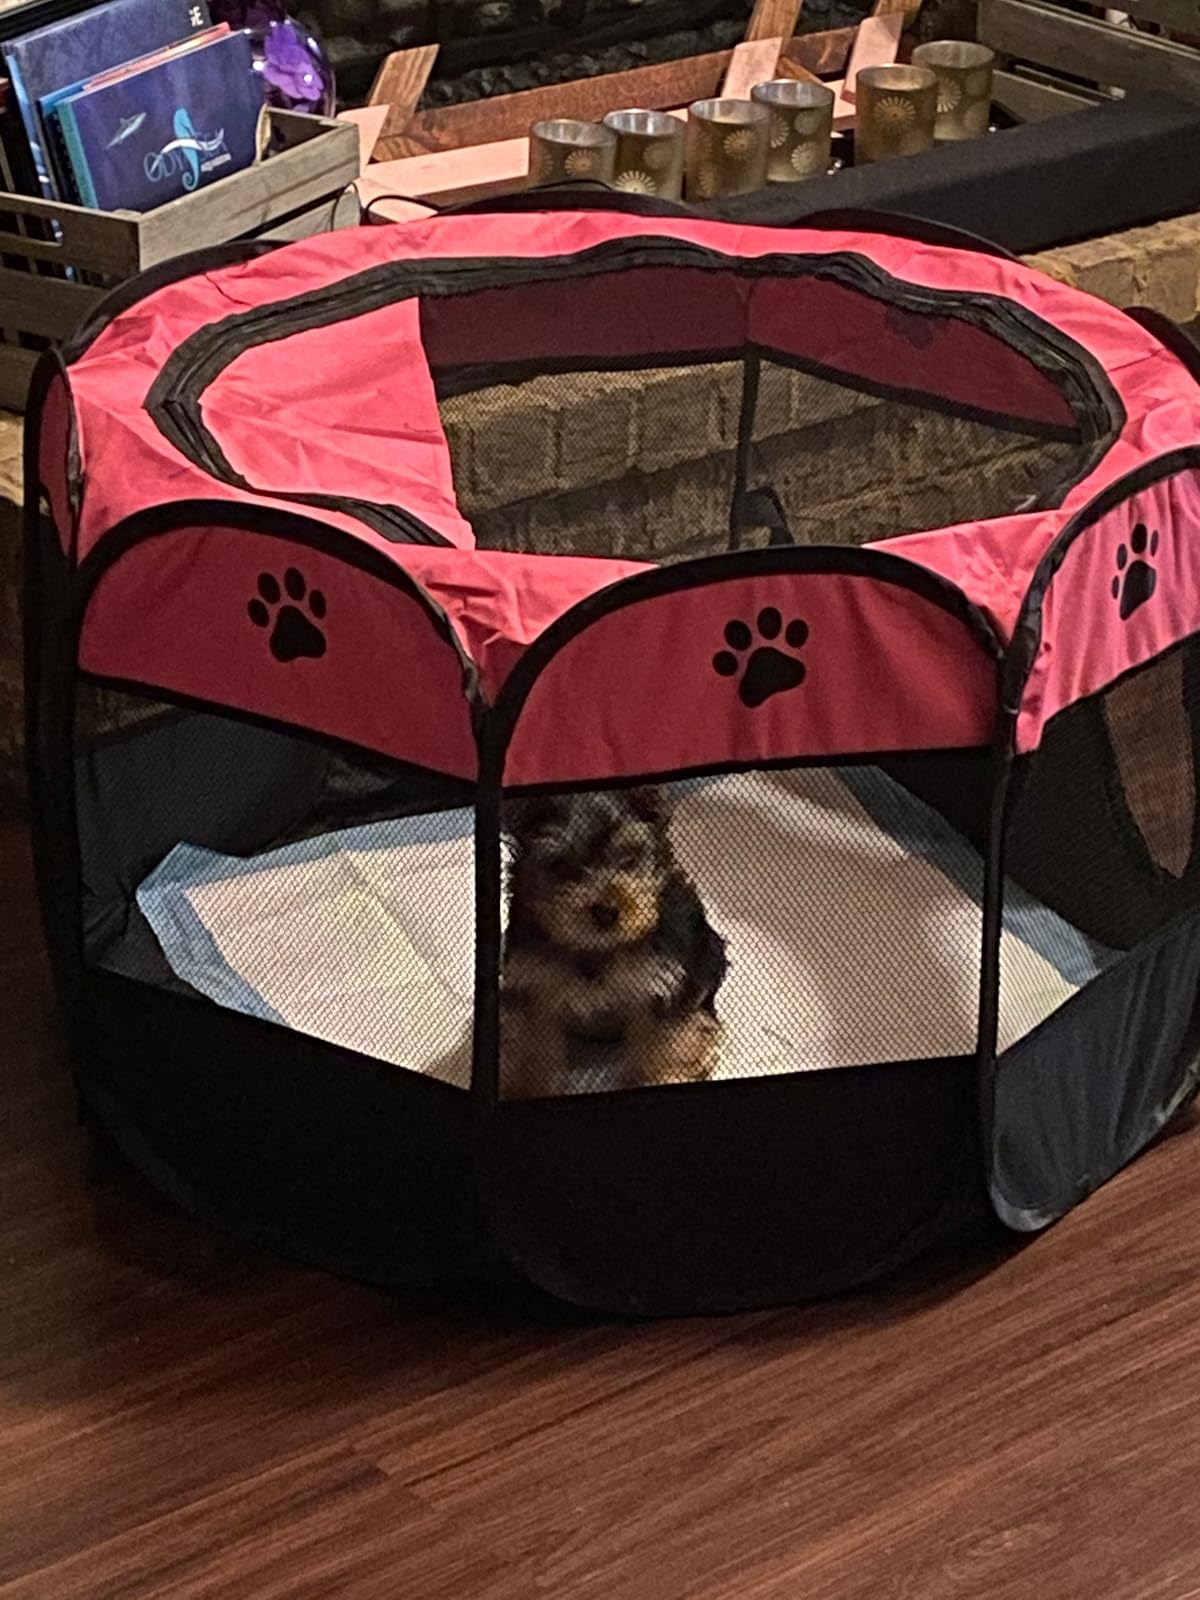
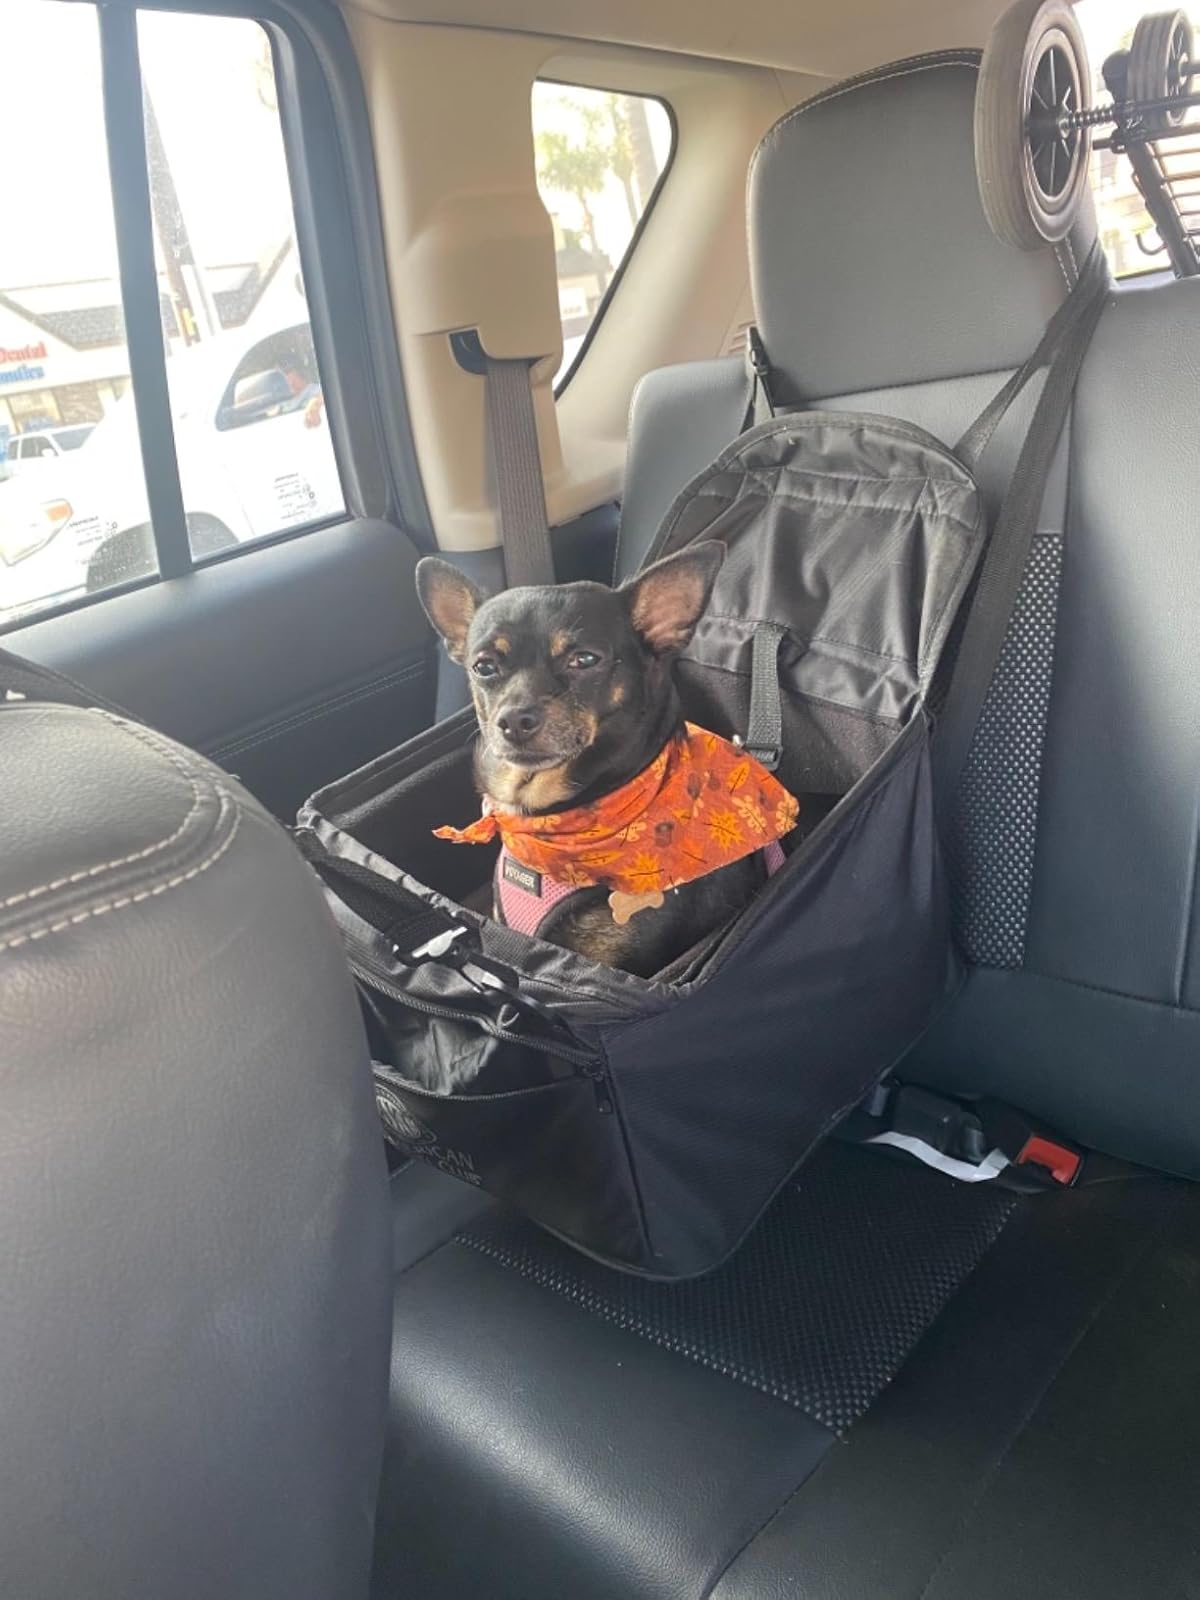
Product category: items_kennel
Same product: no